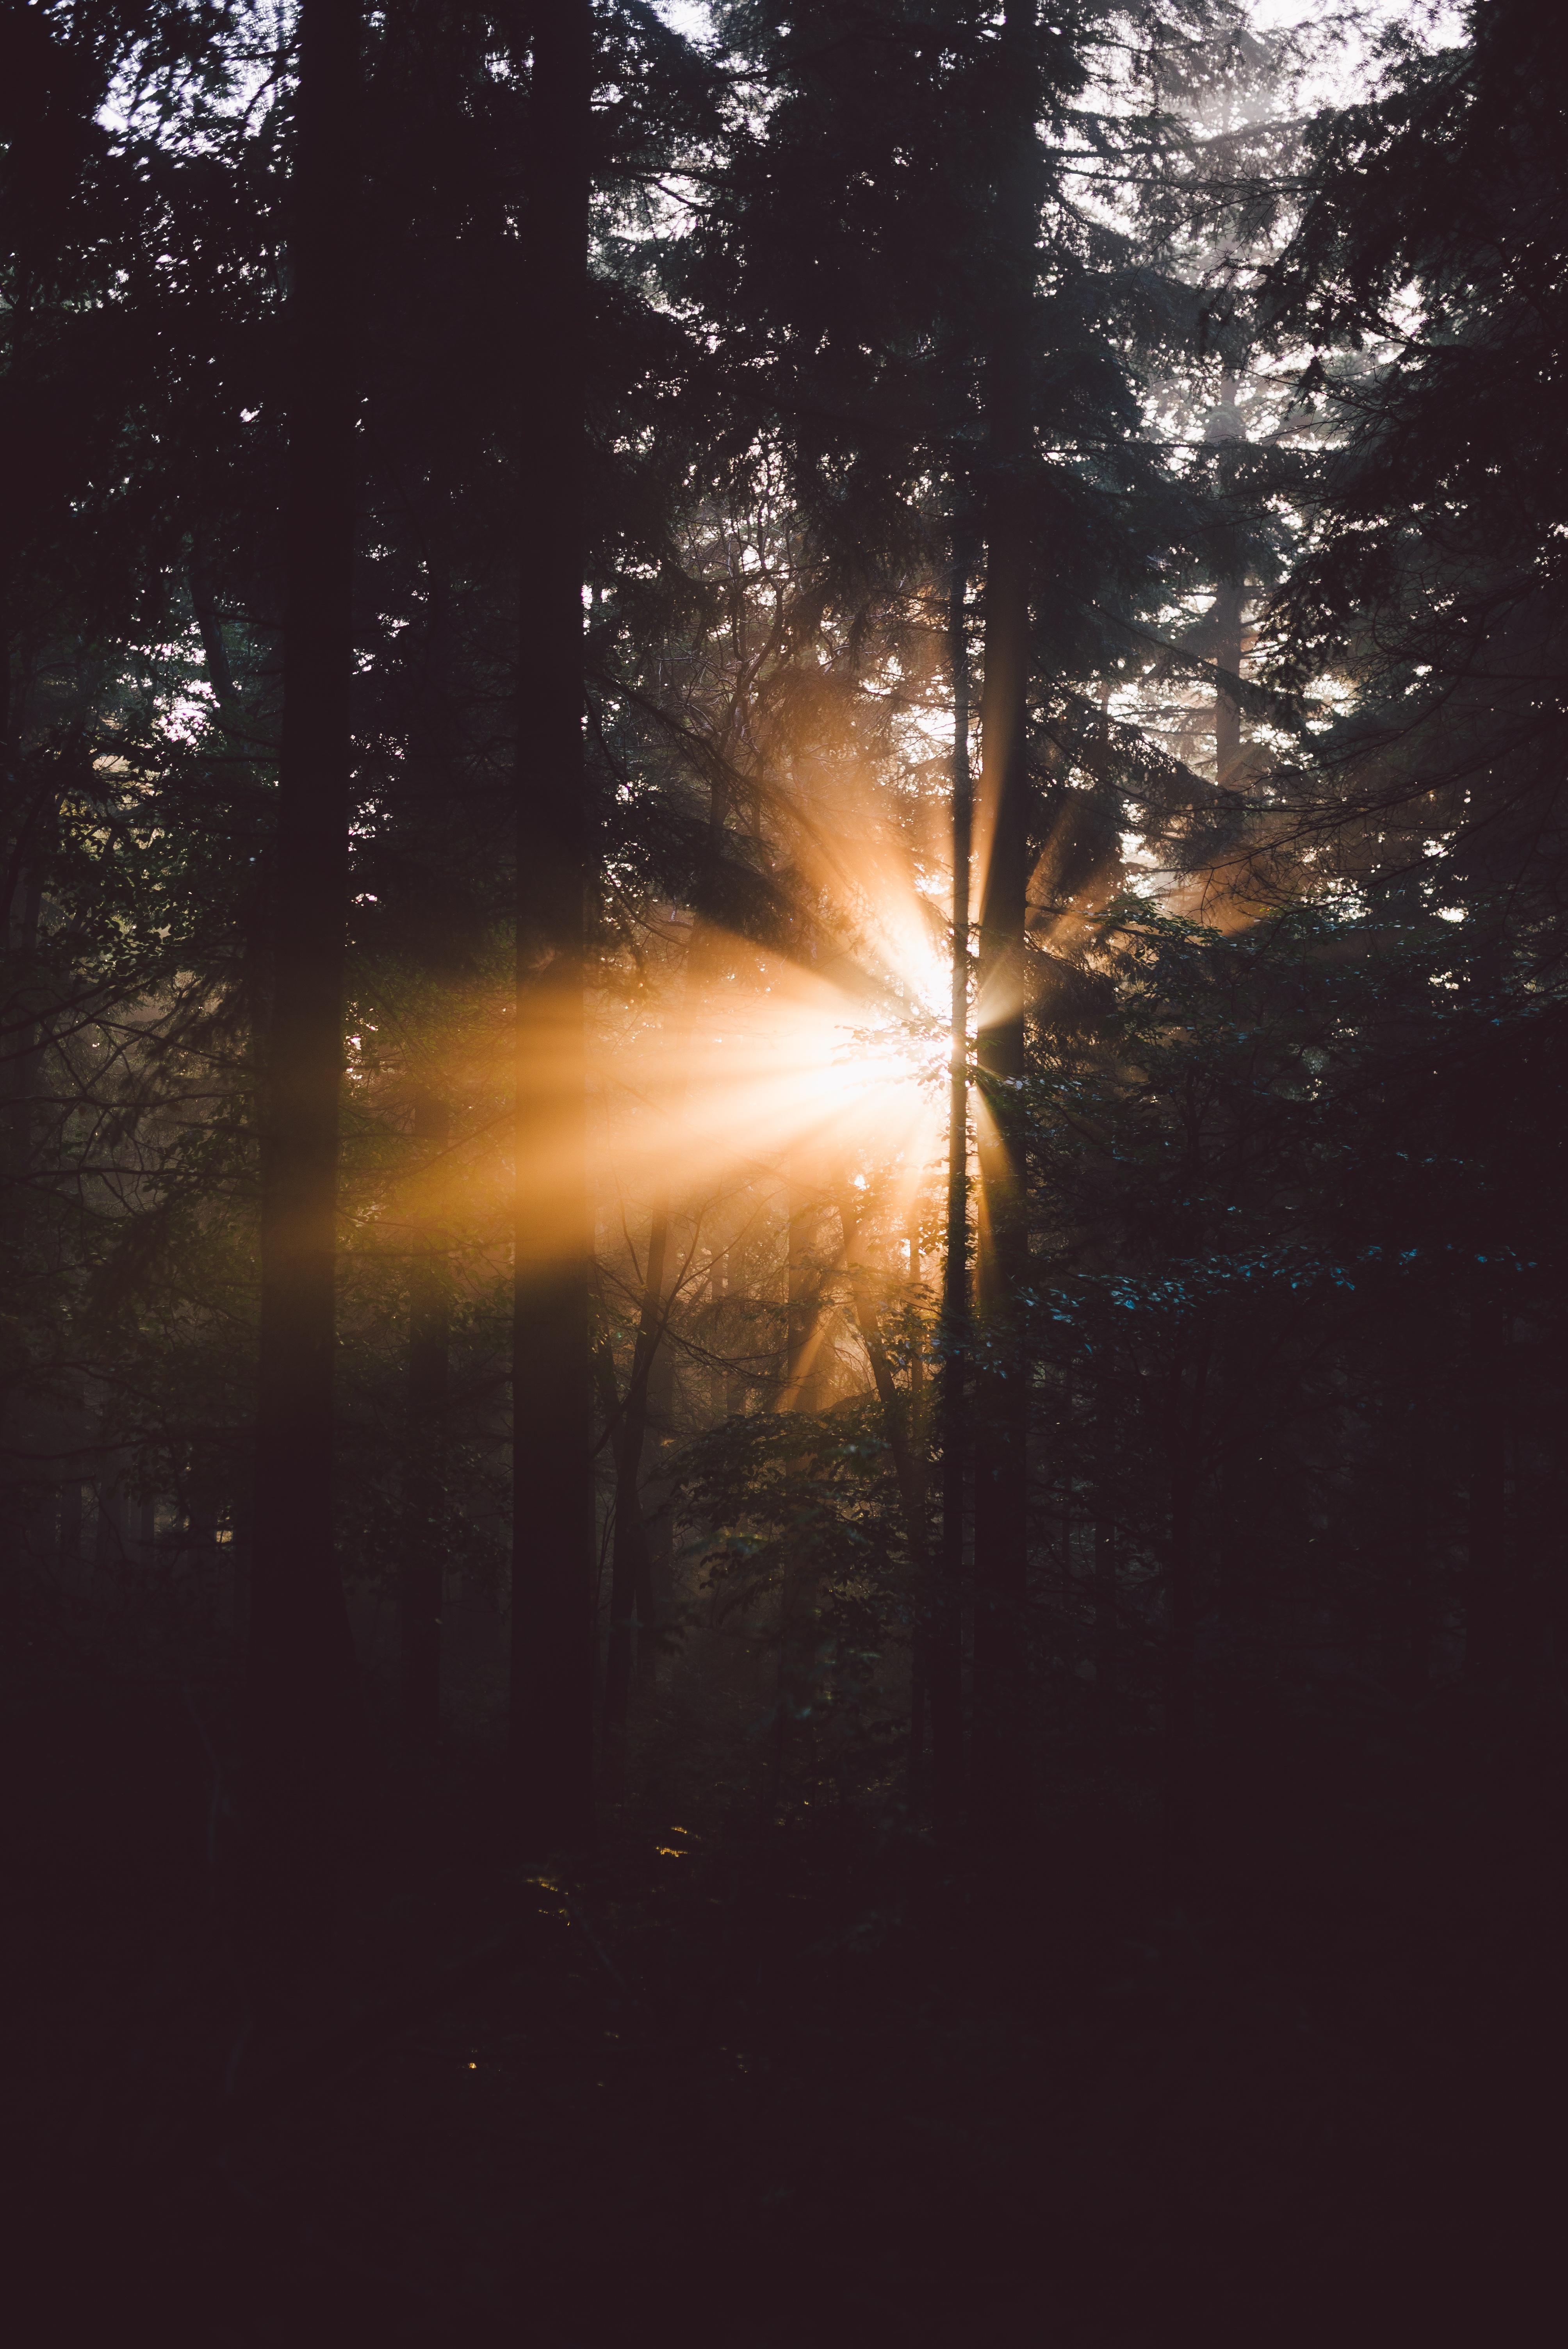
tree, light, sun, sunset, night, sunlight, morning, atmosphere, evening, reflection, darkness, atmospheric phenomenon, woody plant